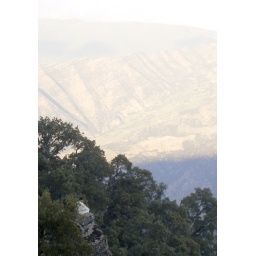
This was taken from top of a mountain in Tetuon, Morocco. We saw this figure sitting there meditating.